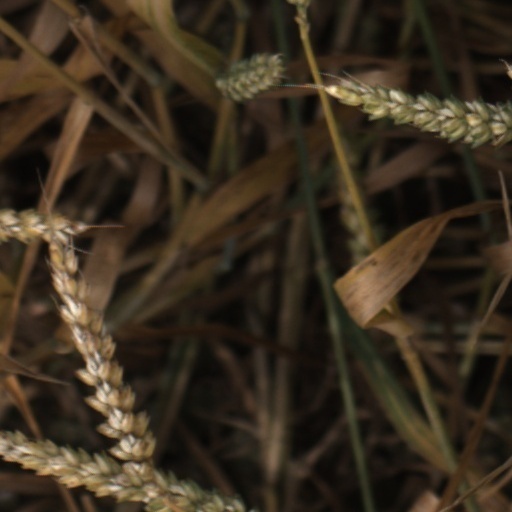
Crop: wheat